Alexander Balmain

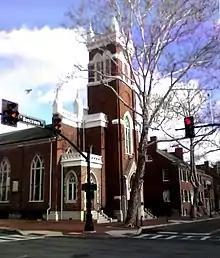
Christ Episcopal Church as it looks today.

On the eve of the American Revolutionary War, Balmain was chair of the Augusta County Committee of Safety. In "the first patriotic meeting of the people of Augusta County" on February 22, 1775, Balmain likely wrote the instructions to the delegates of the Colony Convention in Richmond, known as the Augusta freeholders statement or the Augusta Resolves: